History of clothing in the Indian subcontinent

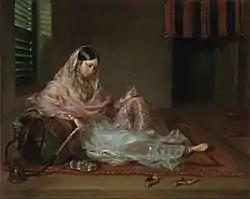
A woman in Bengal region of the Indian subcontinent, clad in fine Bengali muslin, 18th century.

The Mughal dynasty included luxury clothes that complemented interest in art and poetry. Both men and women were fond of jewellery. Clothing fibers generally included muslins of three types: "Ab-e-Rawan" (running water), "Baft Hawa" (woven air) and "Shabnam" (evening dew) and the other fibers were silks, velvets and brocades. Mughal royal dresses consisted of many parts as listed below. Mughal women wore a large variety of ornaments from head to toe. Their costumes generally included Pajama, Churidar, Shalwar, Garara and the Farshi, they all included head ornaments, anklets, and necklaces. This was done as a distinctive mark of their prosperity and their rank in society.